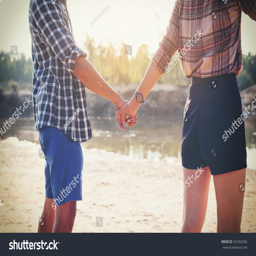
young couple in love holding hands in the autumn park .